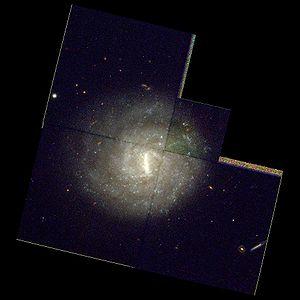
NGC 4416 est une galaxie spirale barrée située dans la constellation de la Vierge à environ 63 millions d'années-lumière de la Voie lactée. Elle a été découverte par l'astronome britannique John Herschel en 1825.